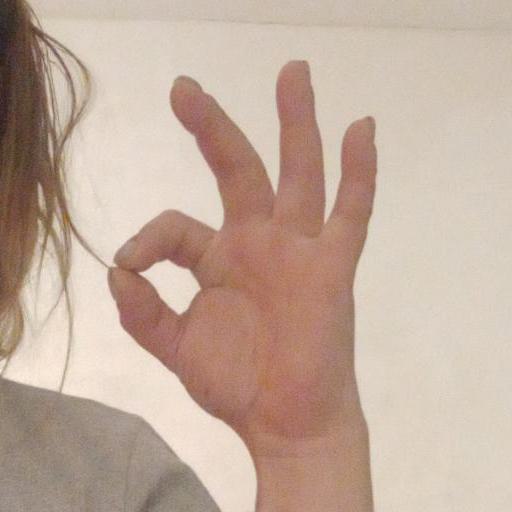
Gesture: ok